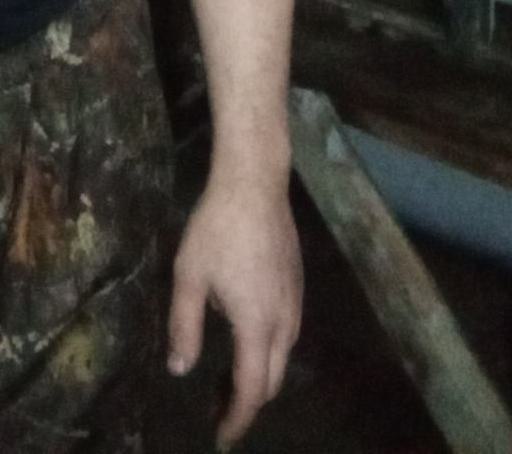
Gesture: no_gesture